Satchinez

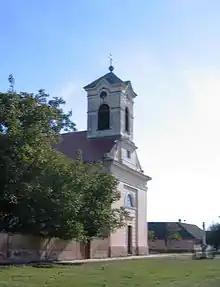
The Roman Catholic church in Satchinez

There are three churches in the village. The oldest is the Romanian Orthodox one, which was established in 1804. The Roman Catholic church was built between 1822 and 1823, and the Serbian Orthodox church in 1889. The Roman Catholic church was consecrated to Teresa of Ávila on 15 October 1823.